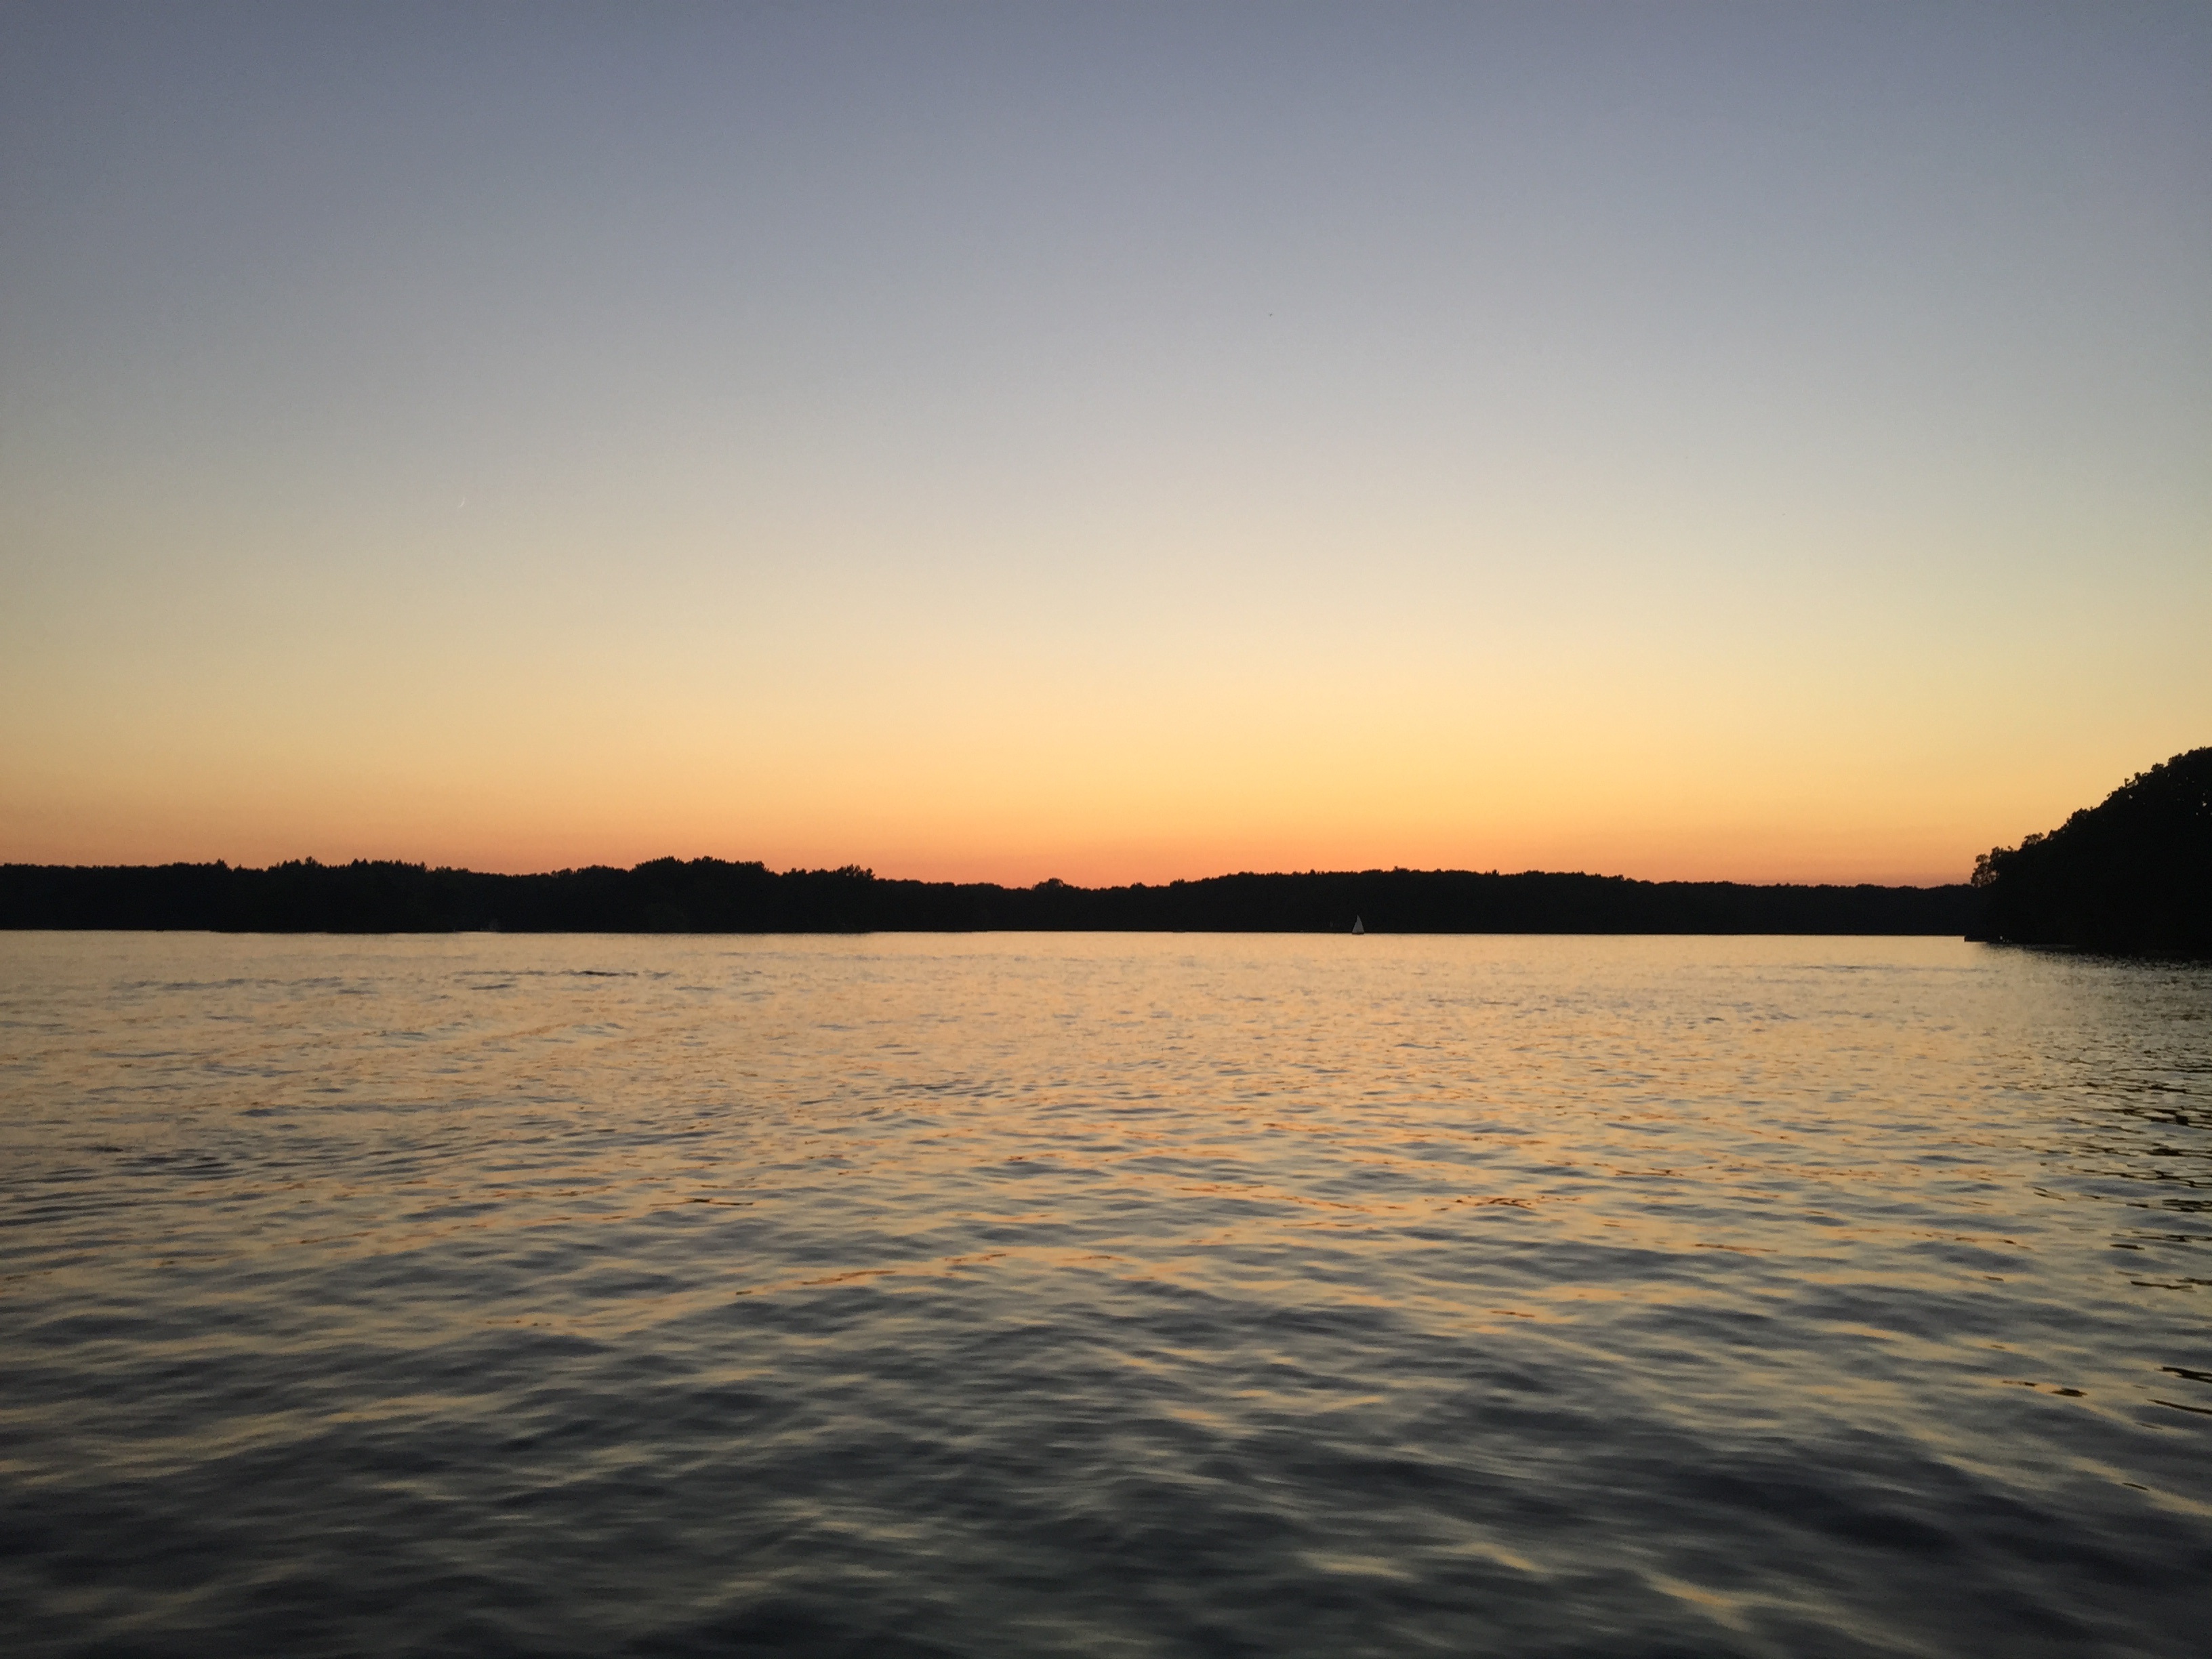
sea, coast, ocean, horizon, cloud, sun, sunrise, sunset, sunlight, morning, shore, lake, dawn, river, dusk, evening, reflection, vehicle, bay, body of water, loch, afterglow